Juris Doctor

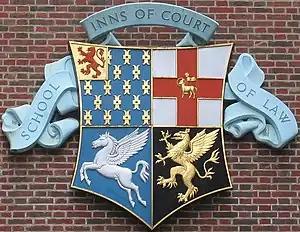
The Inns of Court of London served as a professional school for lawyers in England

During the medieval period, the teaching of law at Cambridge and Oxford Universities was mainly for philosophical or scholarly purposes and not meant to prepare one to practice law. The universities only taught civil and canon law (used in very few jurisdictions, such as the courts of admiralty and church courts) but not the common law that applied in most jurisdictions. Professional training for practicing common law in England was undertaken at the Inns of Court, but over time the training functions of the Inns lessened considerably, and apprenticeships with individual practitioners arose as the prominent medium of preparation. However, because of the lack of standardization of study, and of objective standards for appraisal of these apprenticeships, the role of universities became subsequently important for the education of lawyers in the English-speaking world.